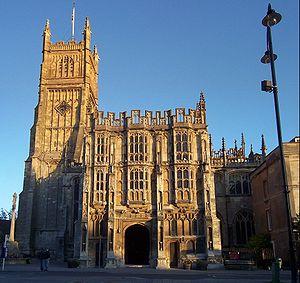
Cirencester est une ville britannique, dans le comté de Gloucestershire, en Angleterre. C'est la plus grande ville des Cotswolds. Elle se situe à quelques kilomètres de la source de la Tamise.